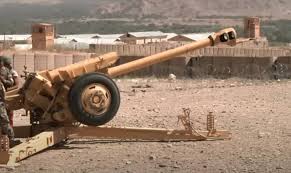
Label: Self Propelled Artillery